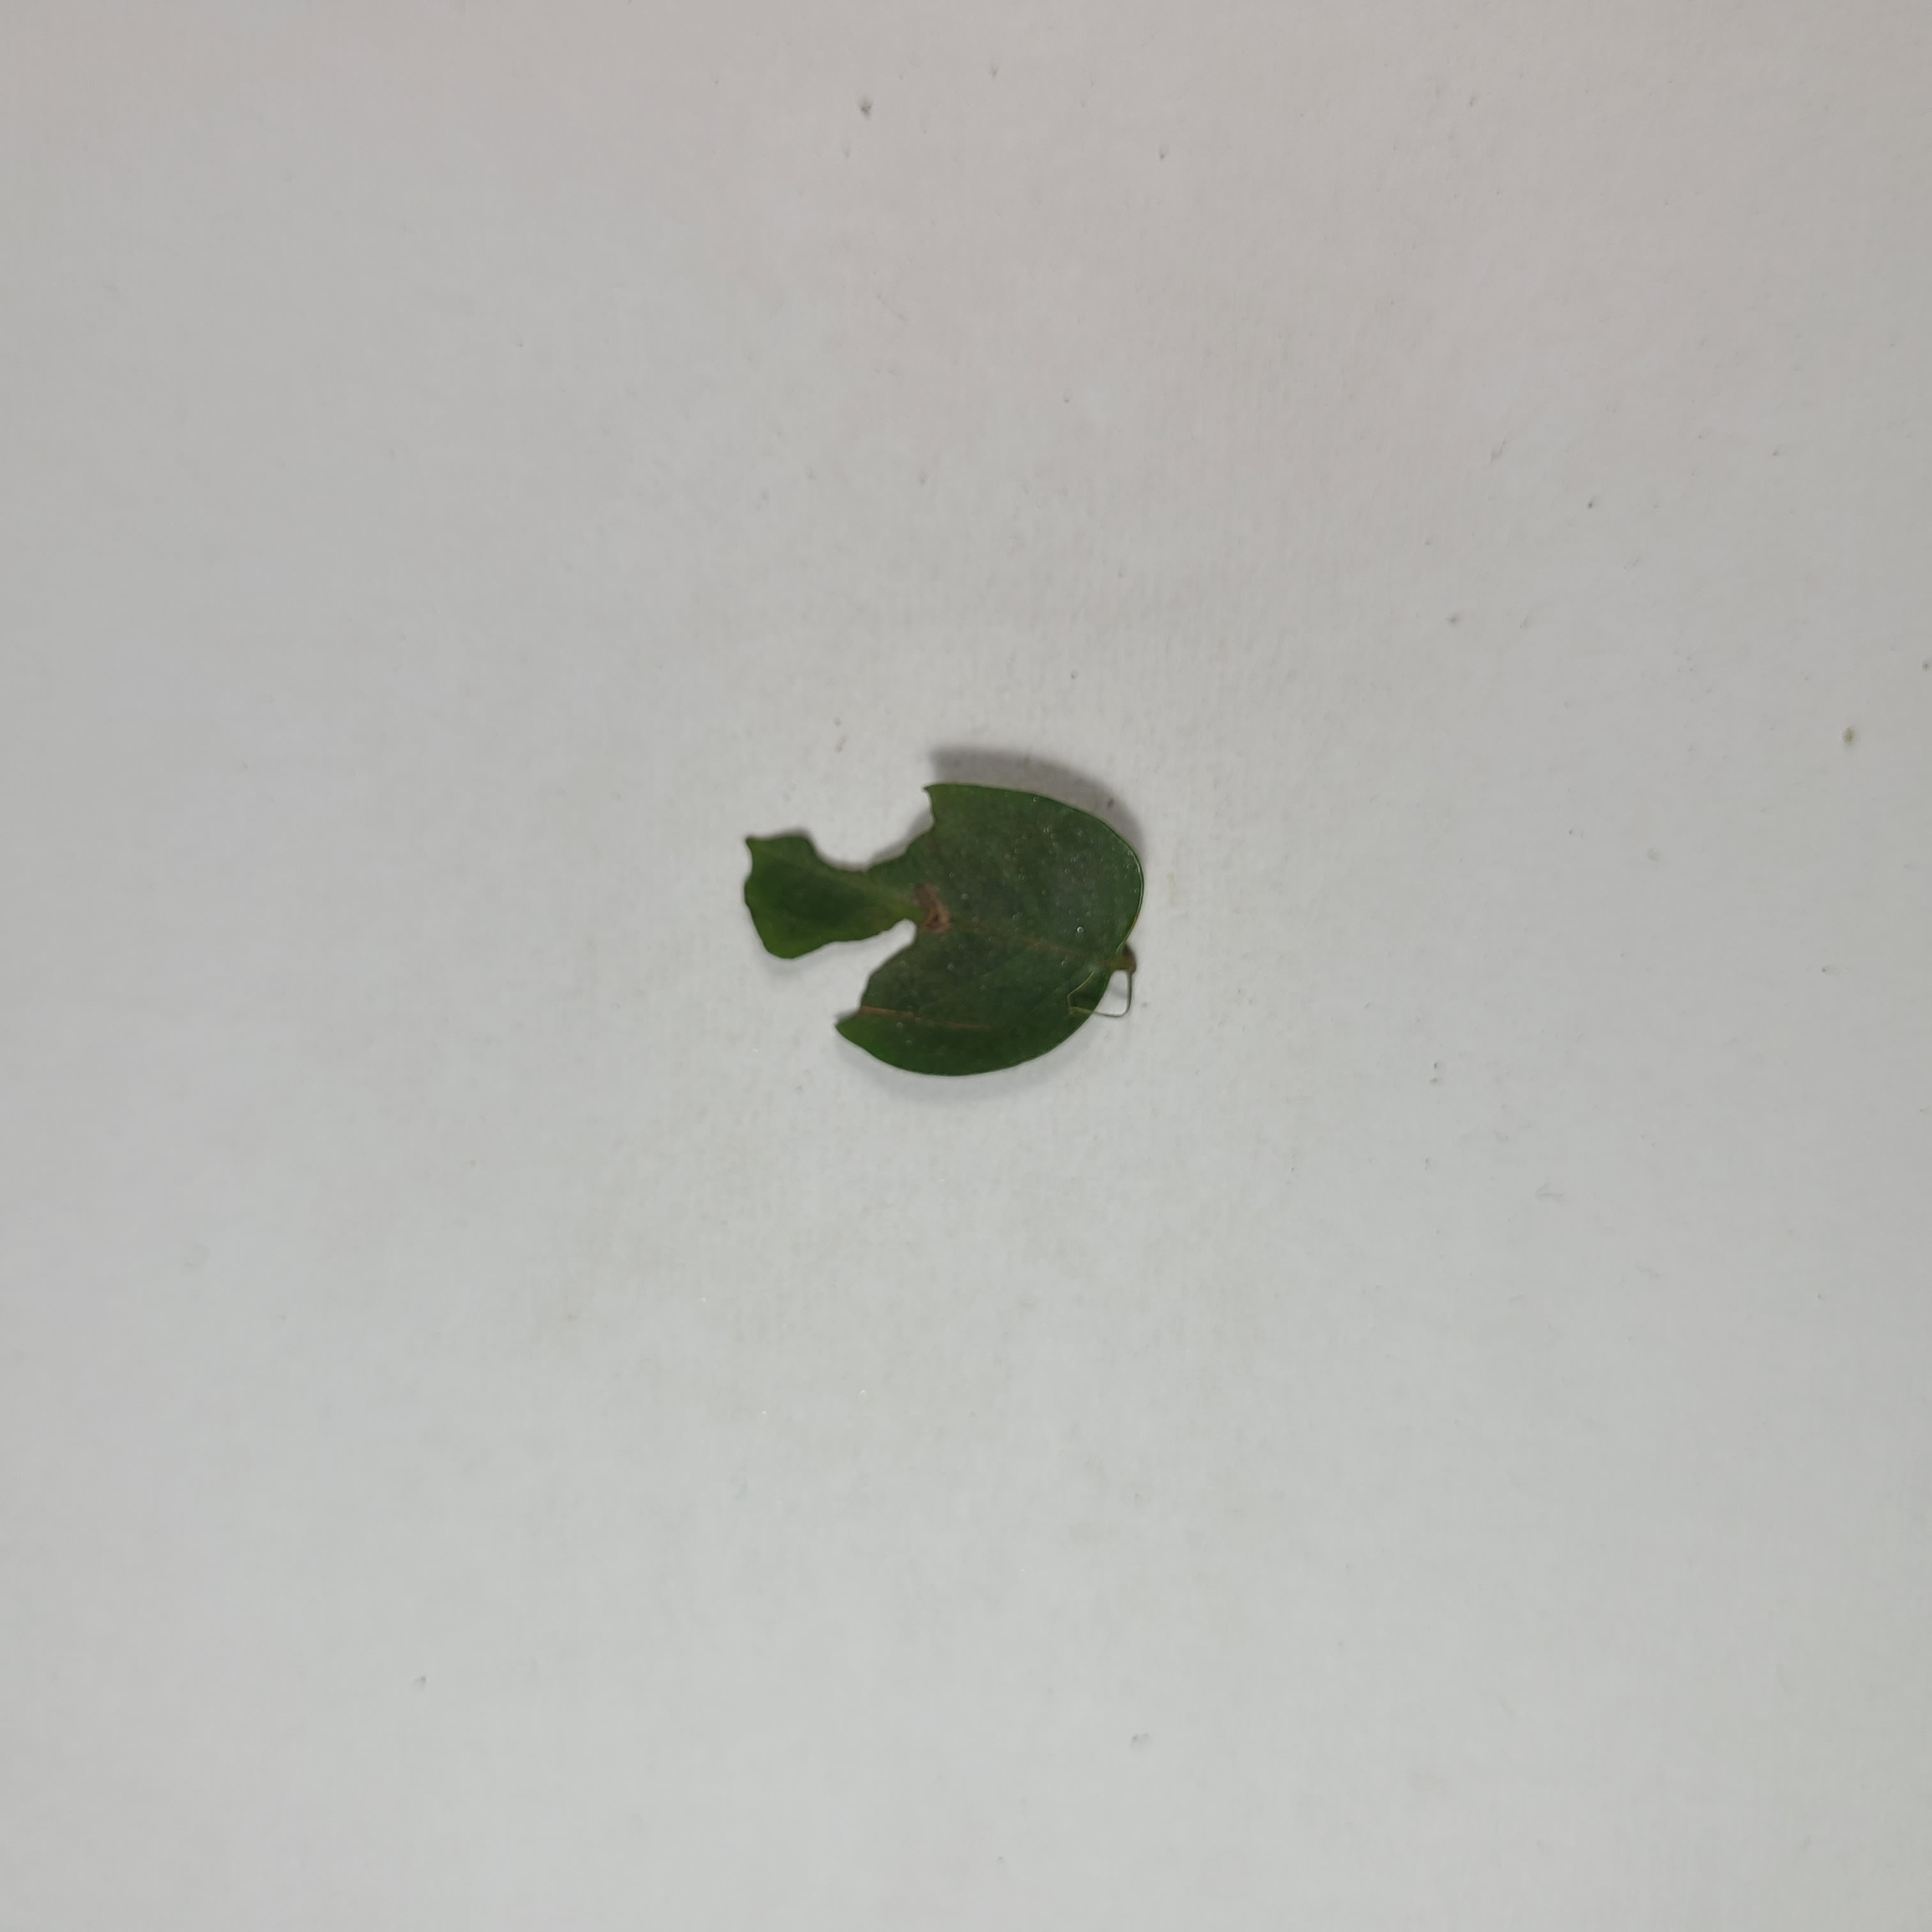
Label: Insect Hole leaves